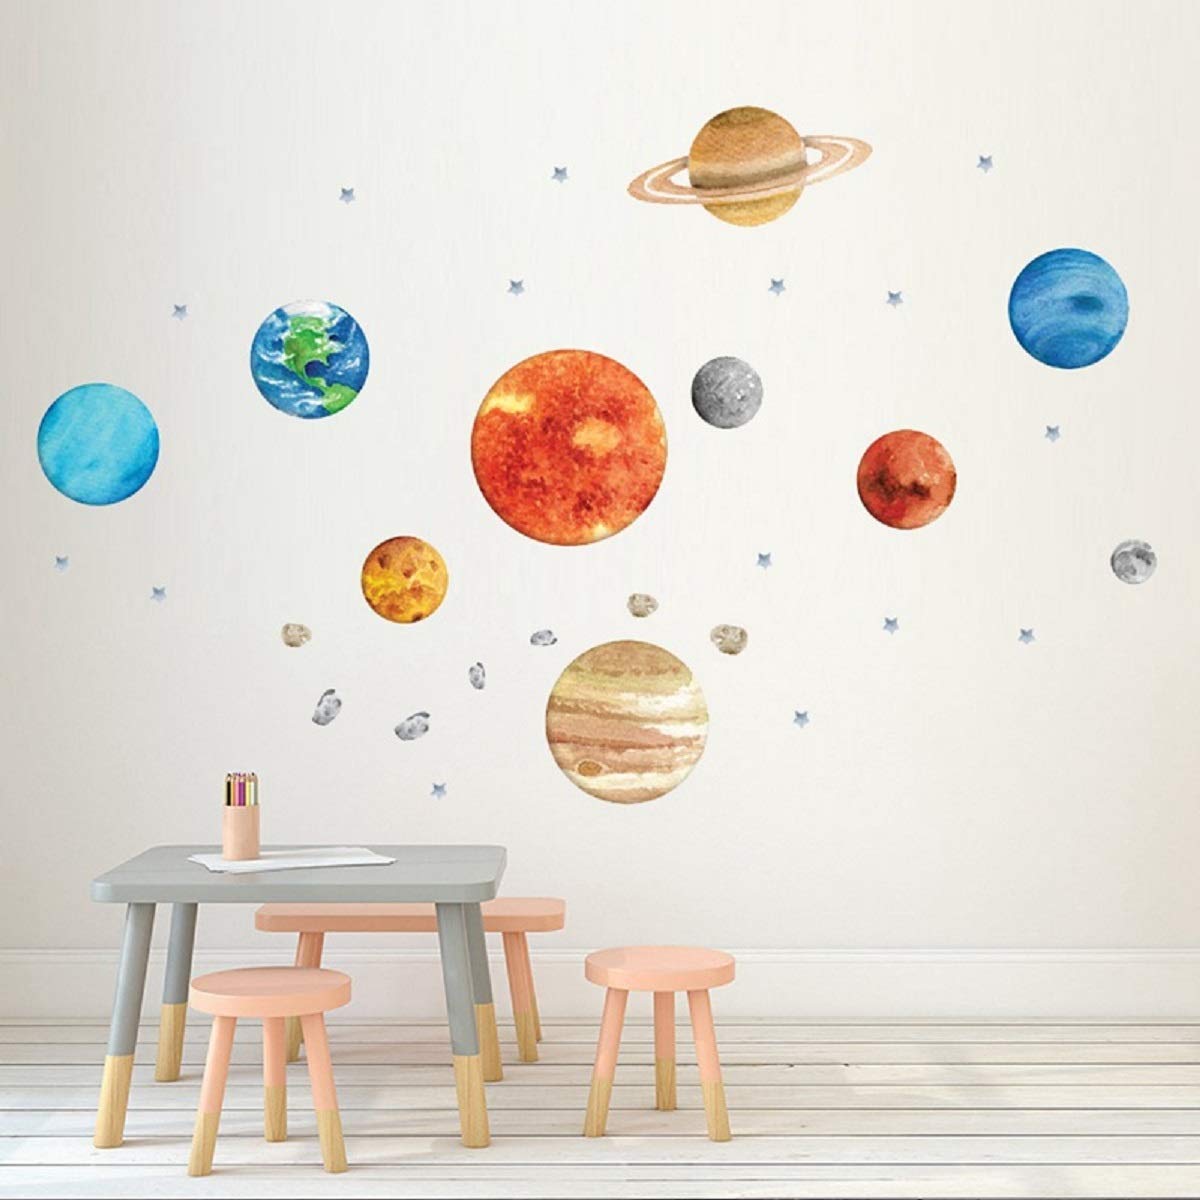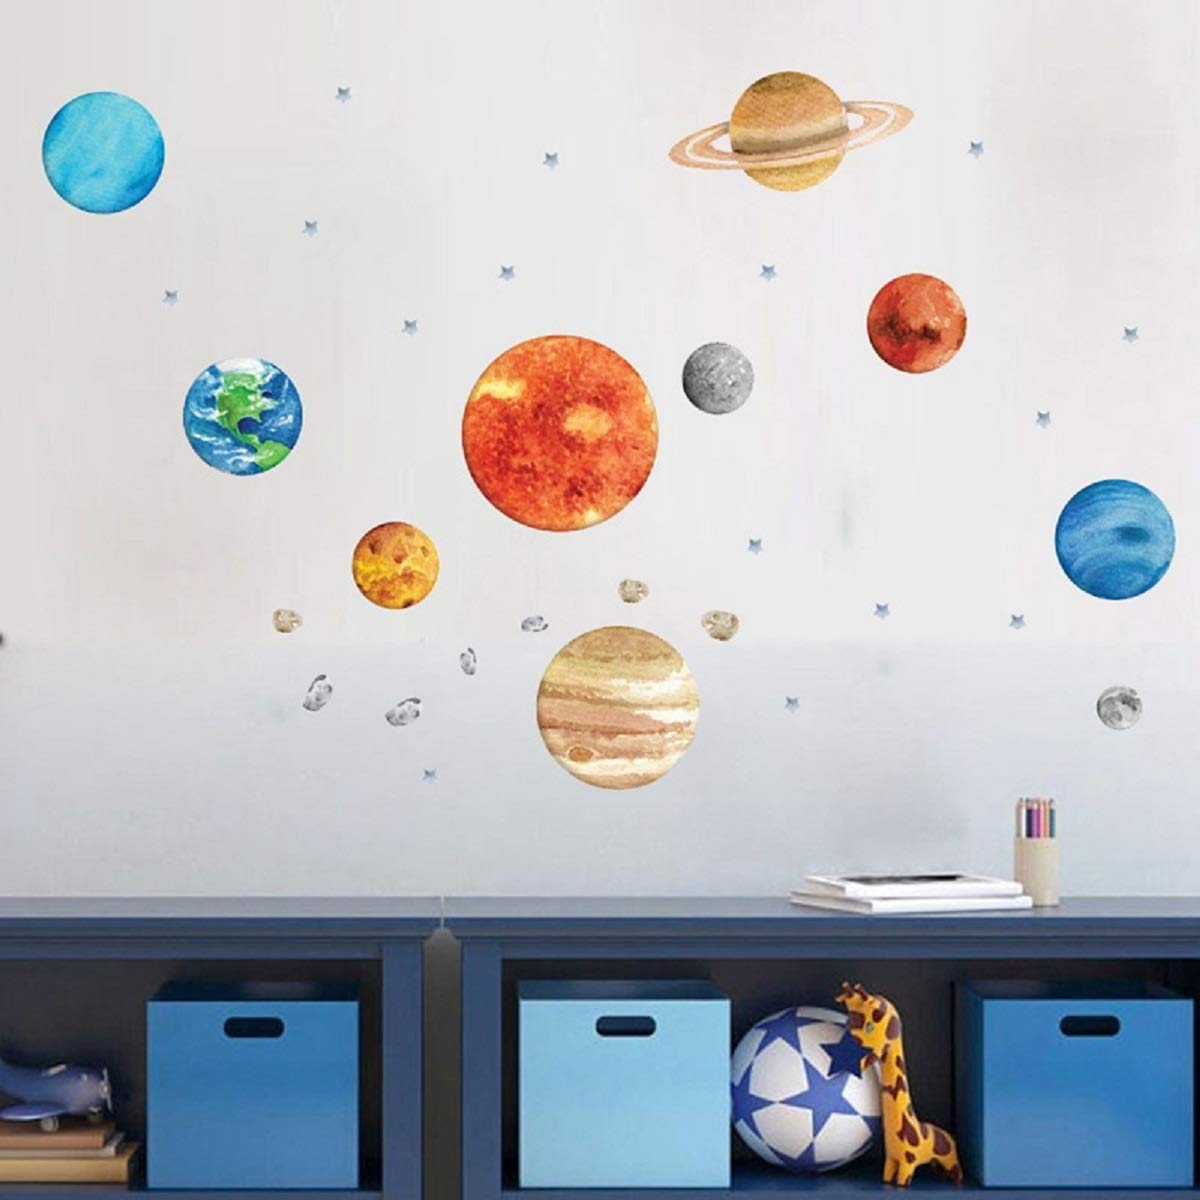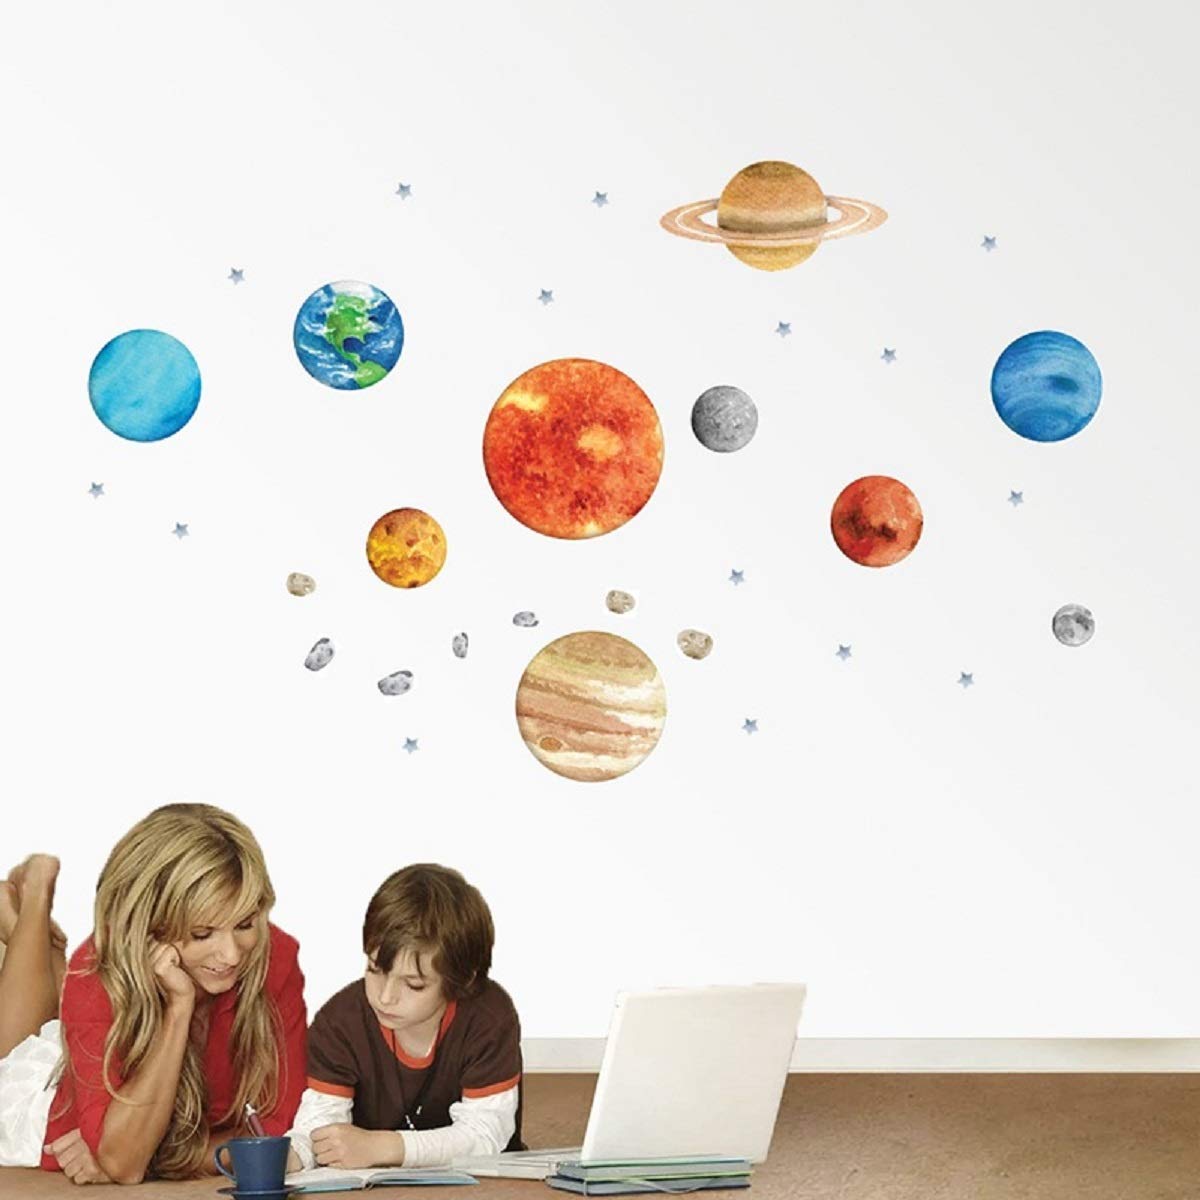
HERRA Nine Planet Wall Decal Wall Sticker, Home Decor 40.9 x12.2inch, Peel and Stick Removable Wall Stickers Wall Mural for Kids Nursery Bedroom Living Room
Category: Baby
Imformation about the product: Size&: each piece 104*31cm/40.9"(W)*12.2"(H). Color:as the picture show. Application scenario：Simple steps to install the vinyl wall decal onto door, painted wall，ceramics, glass, window, furniture, mirror, caror or any smooth, flat, dry and dust free surface,and Removable and re-positionable with no sticky residue, give your room a great new look and change with our beautiful wall stickersHow to apply? 1) Before attaching, make sure that the surface at the pasting position is clean and clean. 2) When attaching a large-area sticker, peel off from the corner and stick it while slowly peeling off the liner. In the process, if you use a soft cloth to help smooth the sticker, it will be better and flatter than the hand to smooth out, and is not easy to produce bubbles. 3) If you accidentally wrinkle when pasting, please carefully peel and re-stick, please do not pull hard when peeling to avoid damage to the sticker.
Features: Quantity: Each set of planet wall stickers includes 1 sun, 9 planets and lots of stars, total 32 pcs. Each sheet of 40.9"(W)*12.2"(H) Inches | Material: Made of high quality PVC, environmental, waterproof and harmless to human body. | Add Colours Without Painting – Decorate your room instantly. Bring colour and life into your room without the hassle of painting and cleaning. | Easy to apply and remove without leaving any residue | Applies to any smooth surface.The wall surface or the door surface.